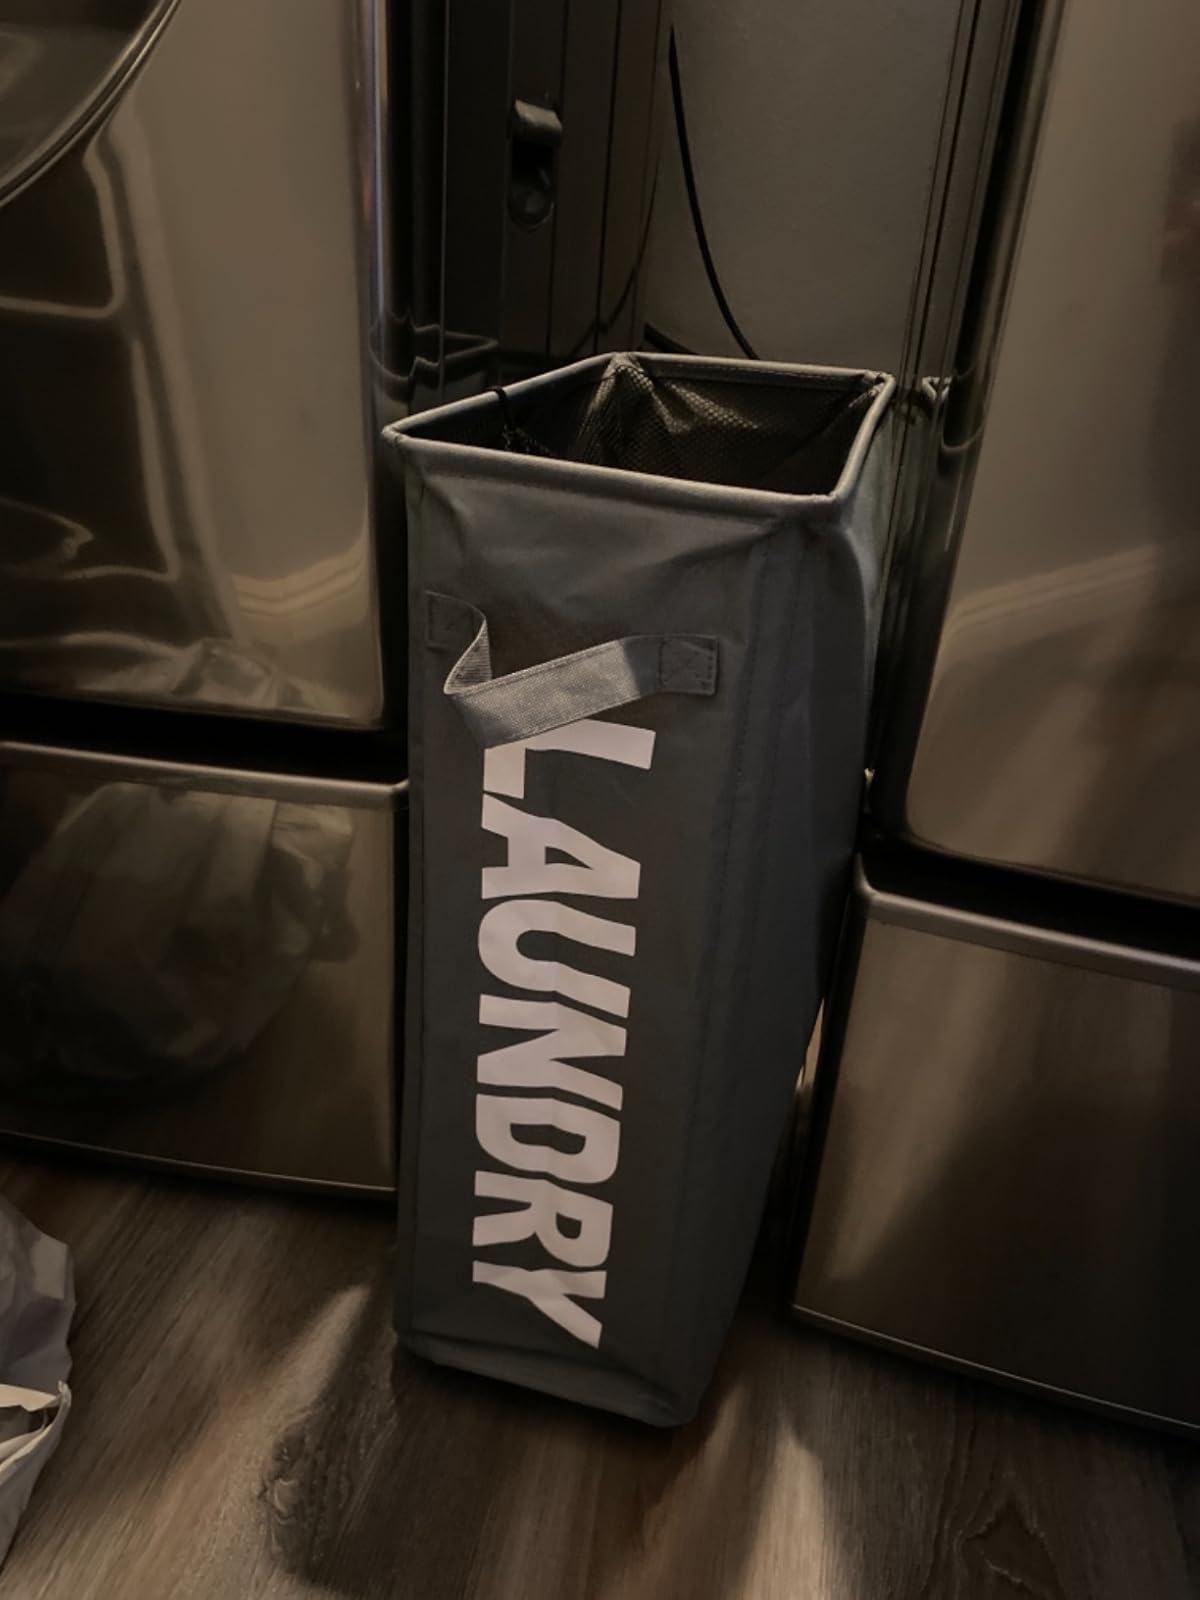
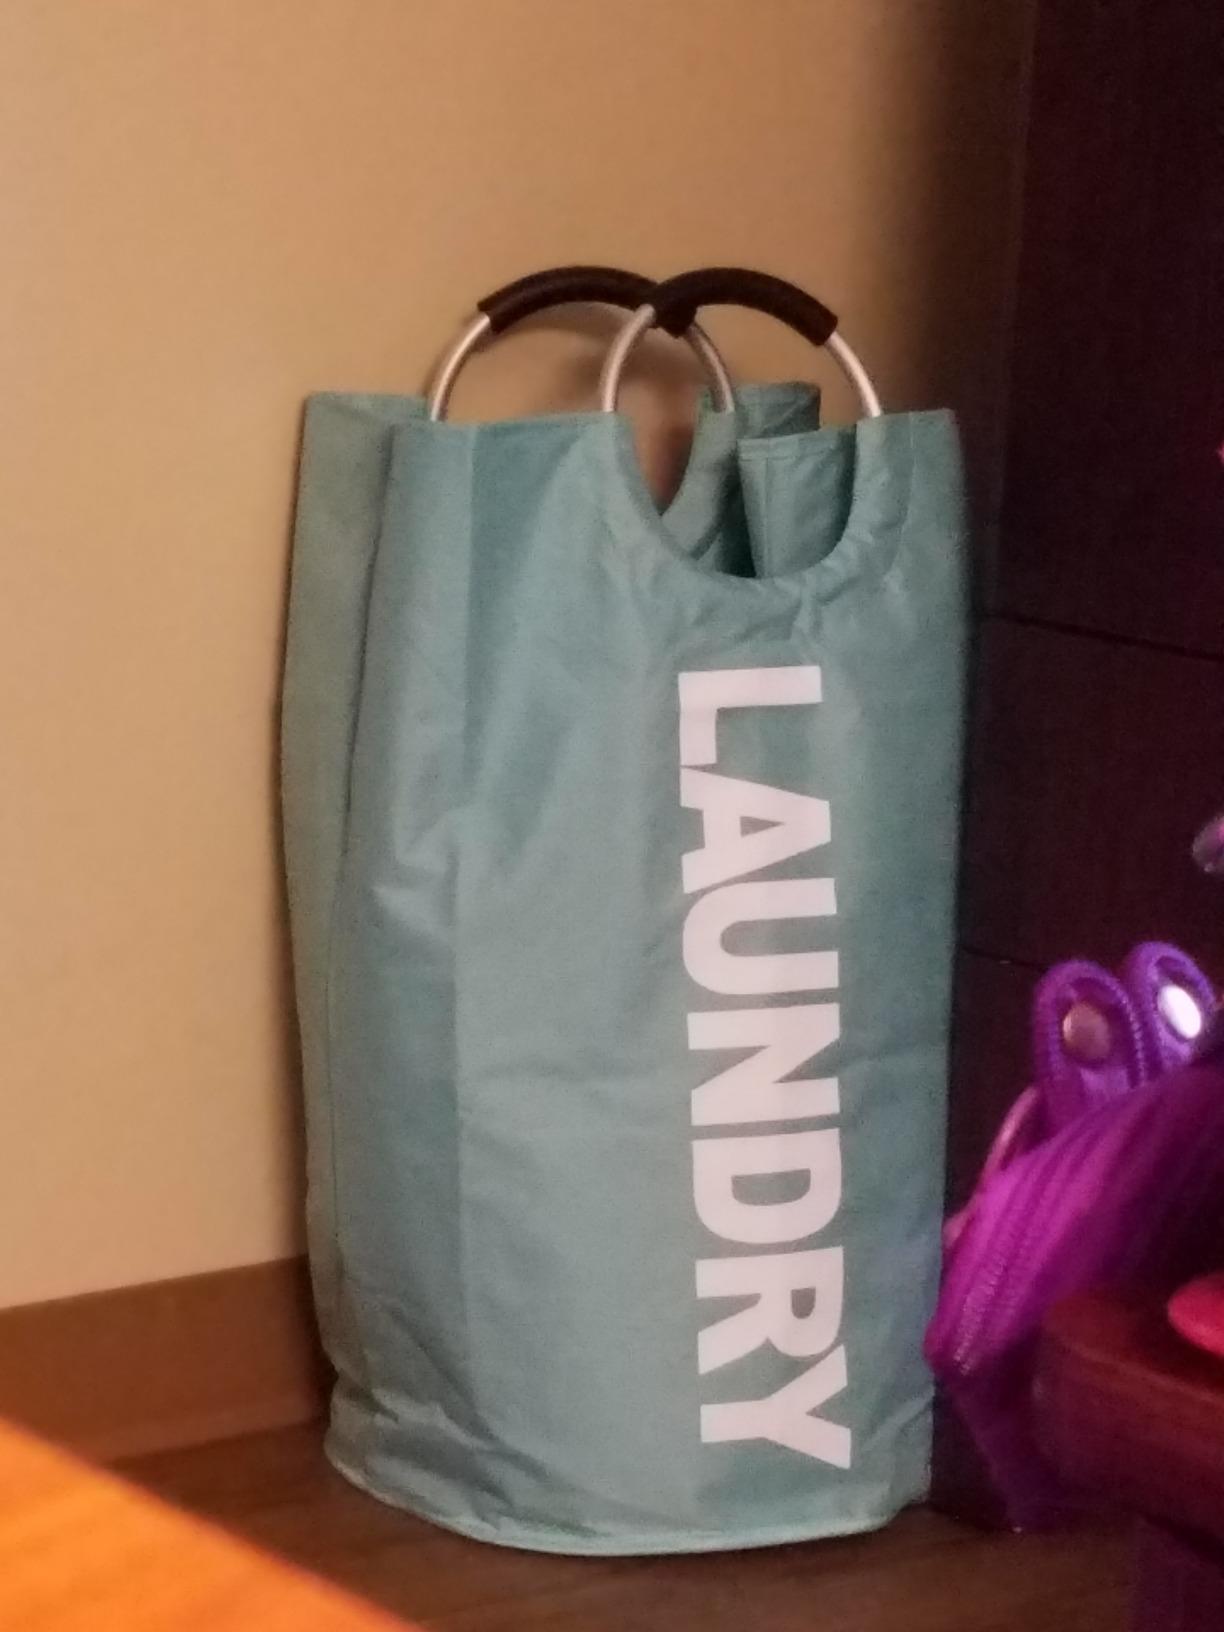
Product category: items_hamper
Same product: no